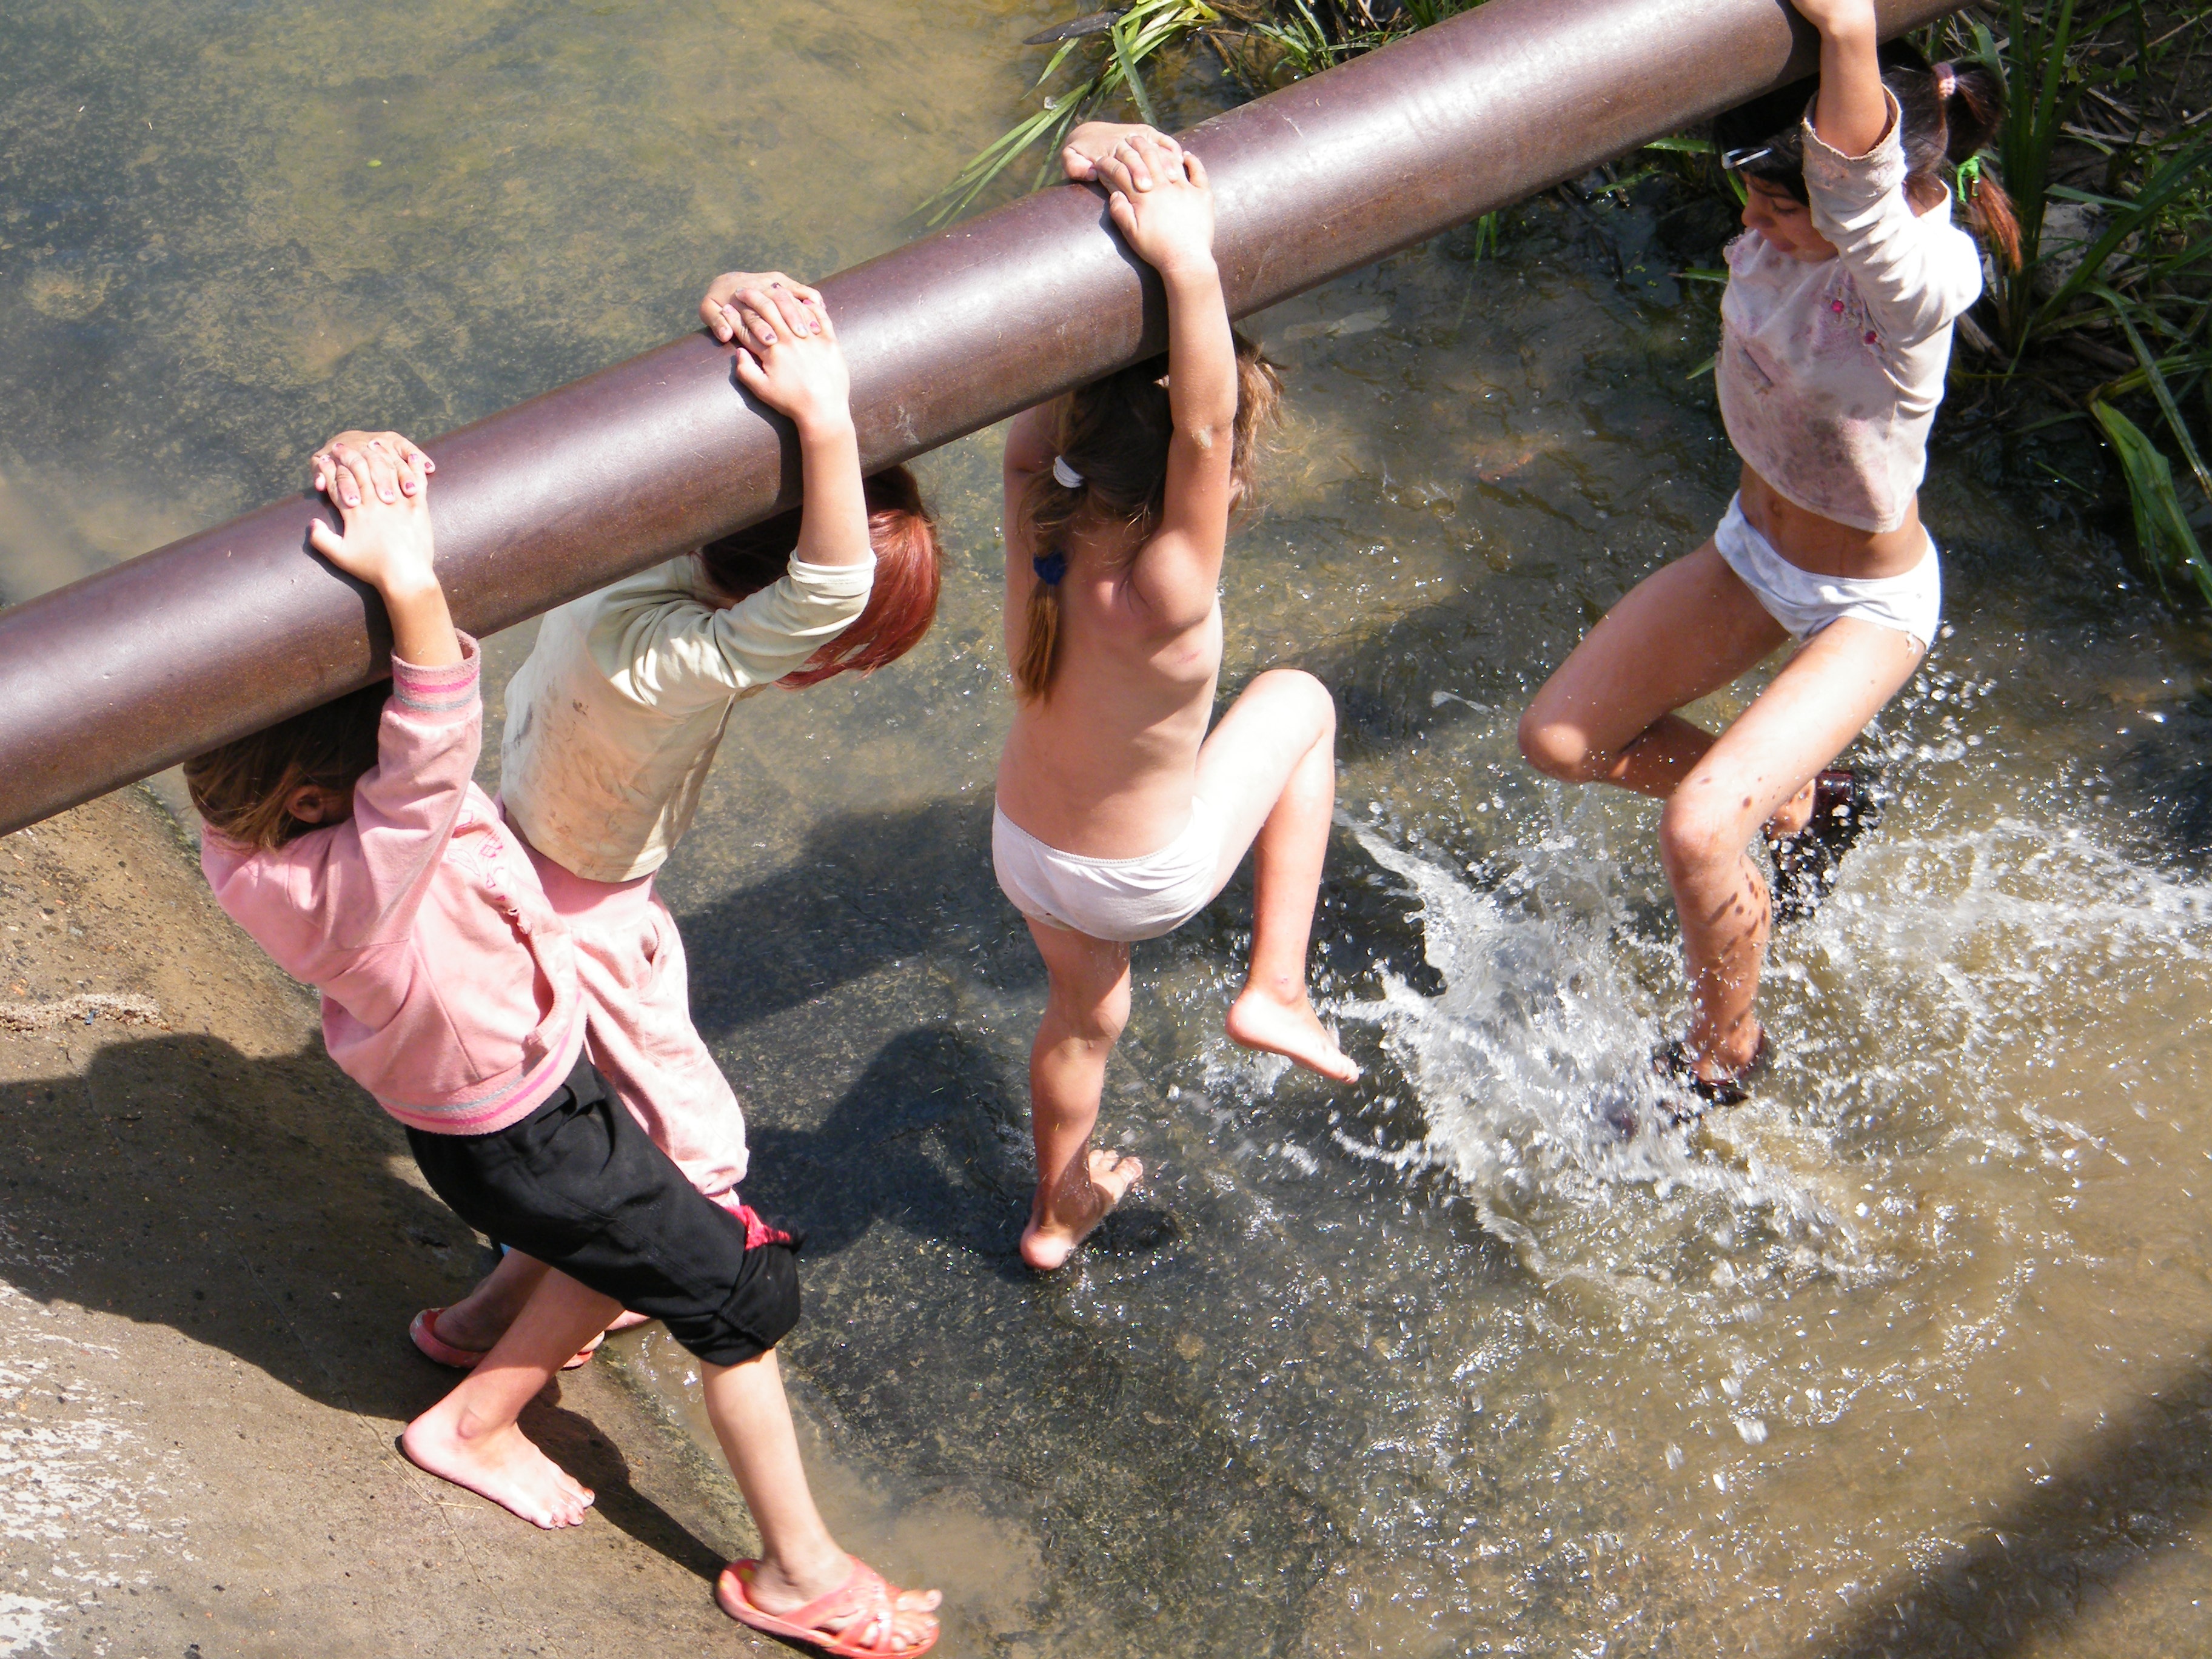
water, mud, child, children, pipe, bathing, gypsies, transcarpathia